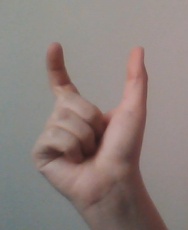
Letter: nun